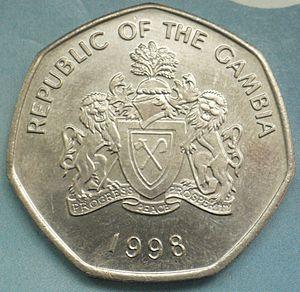
Le dalasi est la devise officielle de la Gambie depuis 1971, il est divisé en cent bututs.